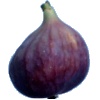
Label: fig